Balmain, New South Wales

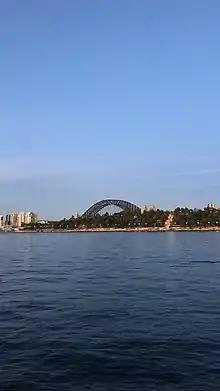
View of the Sydney Harbour Bridge from East Balmain, Barangaroo Reserve is in the foreground

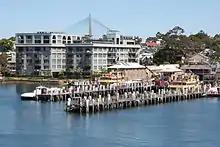
Balmain Shipyard

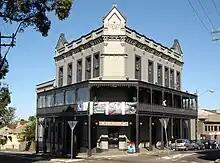

Darling Street, Balmain's main thoroughfare, features boutique shops, quality restaurants and cafes alongside old drinking establishments. Landmarks on this street include the Post Office and Court House, alongside Balmain Town Hall, the historic Westpac Bank, Balmain Fire Station and Balmain Working Men's Institute. Other commercial developments are scattered throughout the suburb. The headquarters of the NSW Water Police moved to Cameron Cove in Balmain in late 2007.